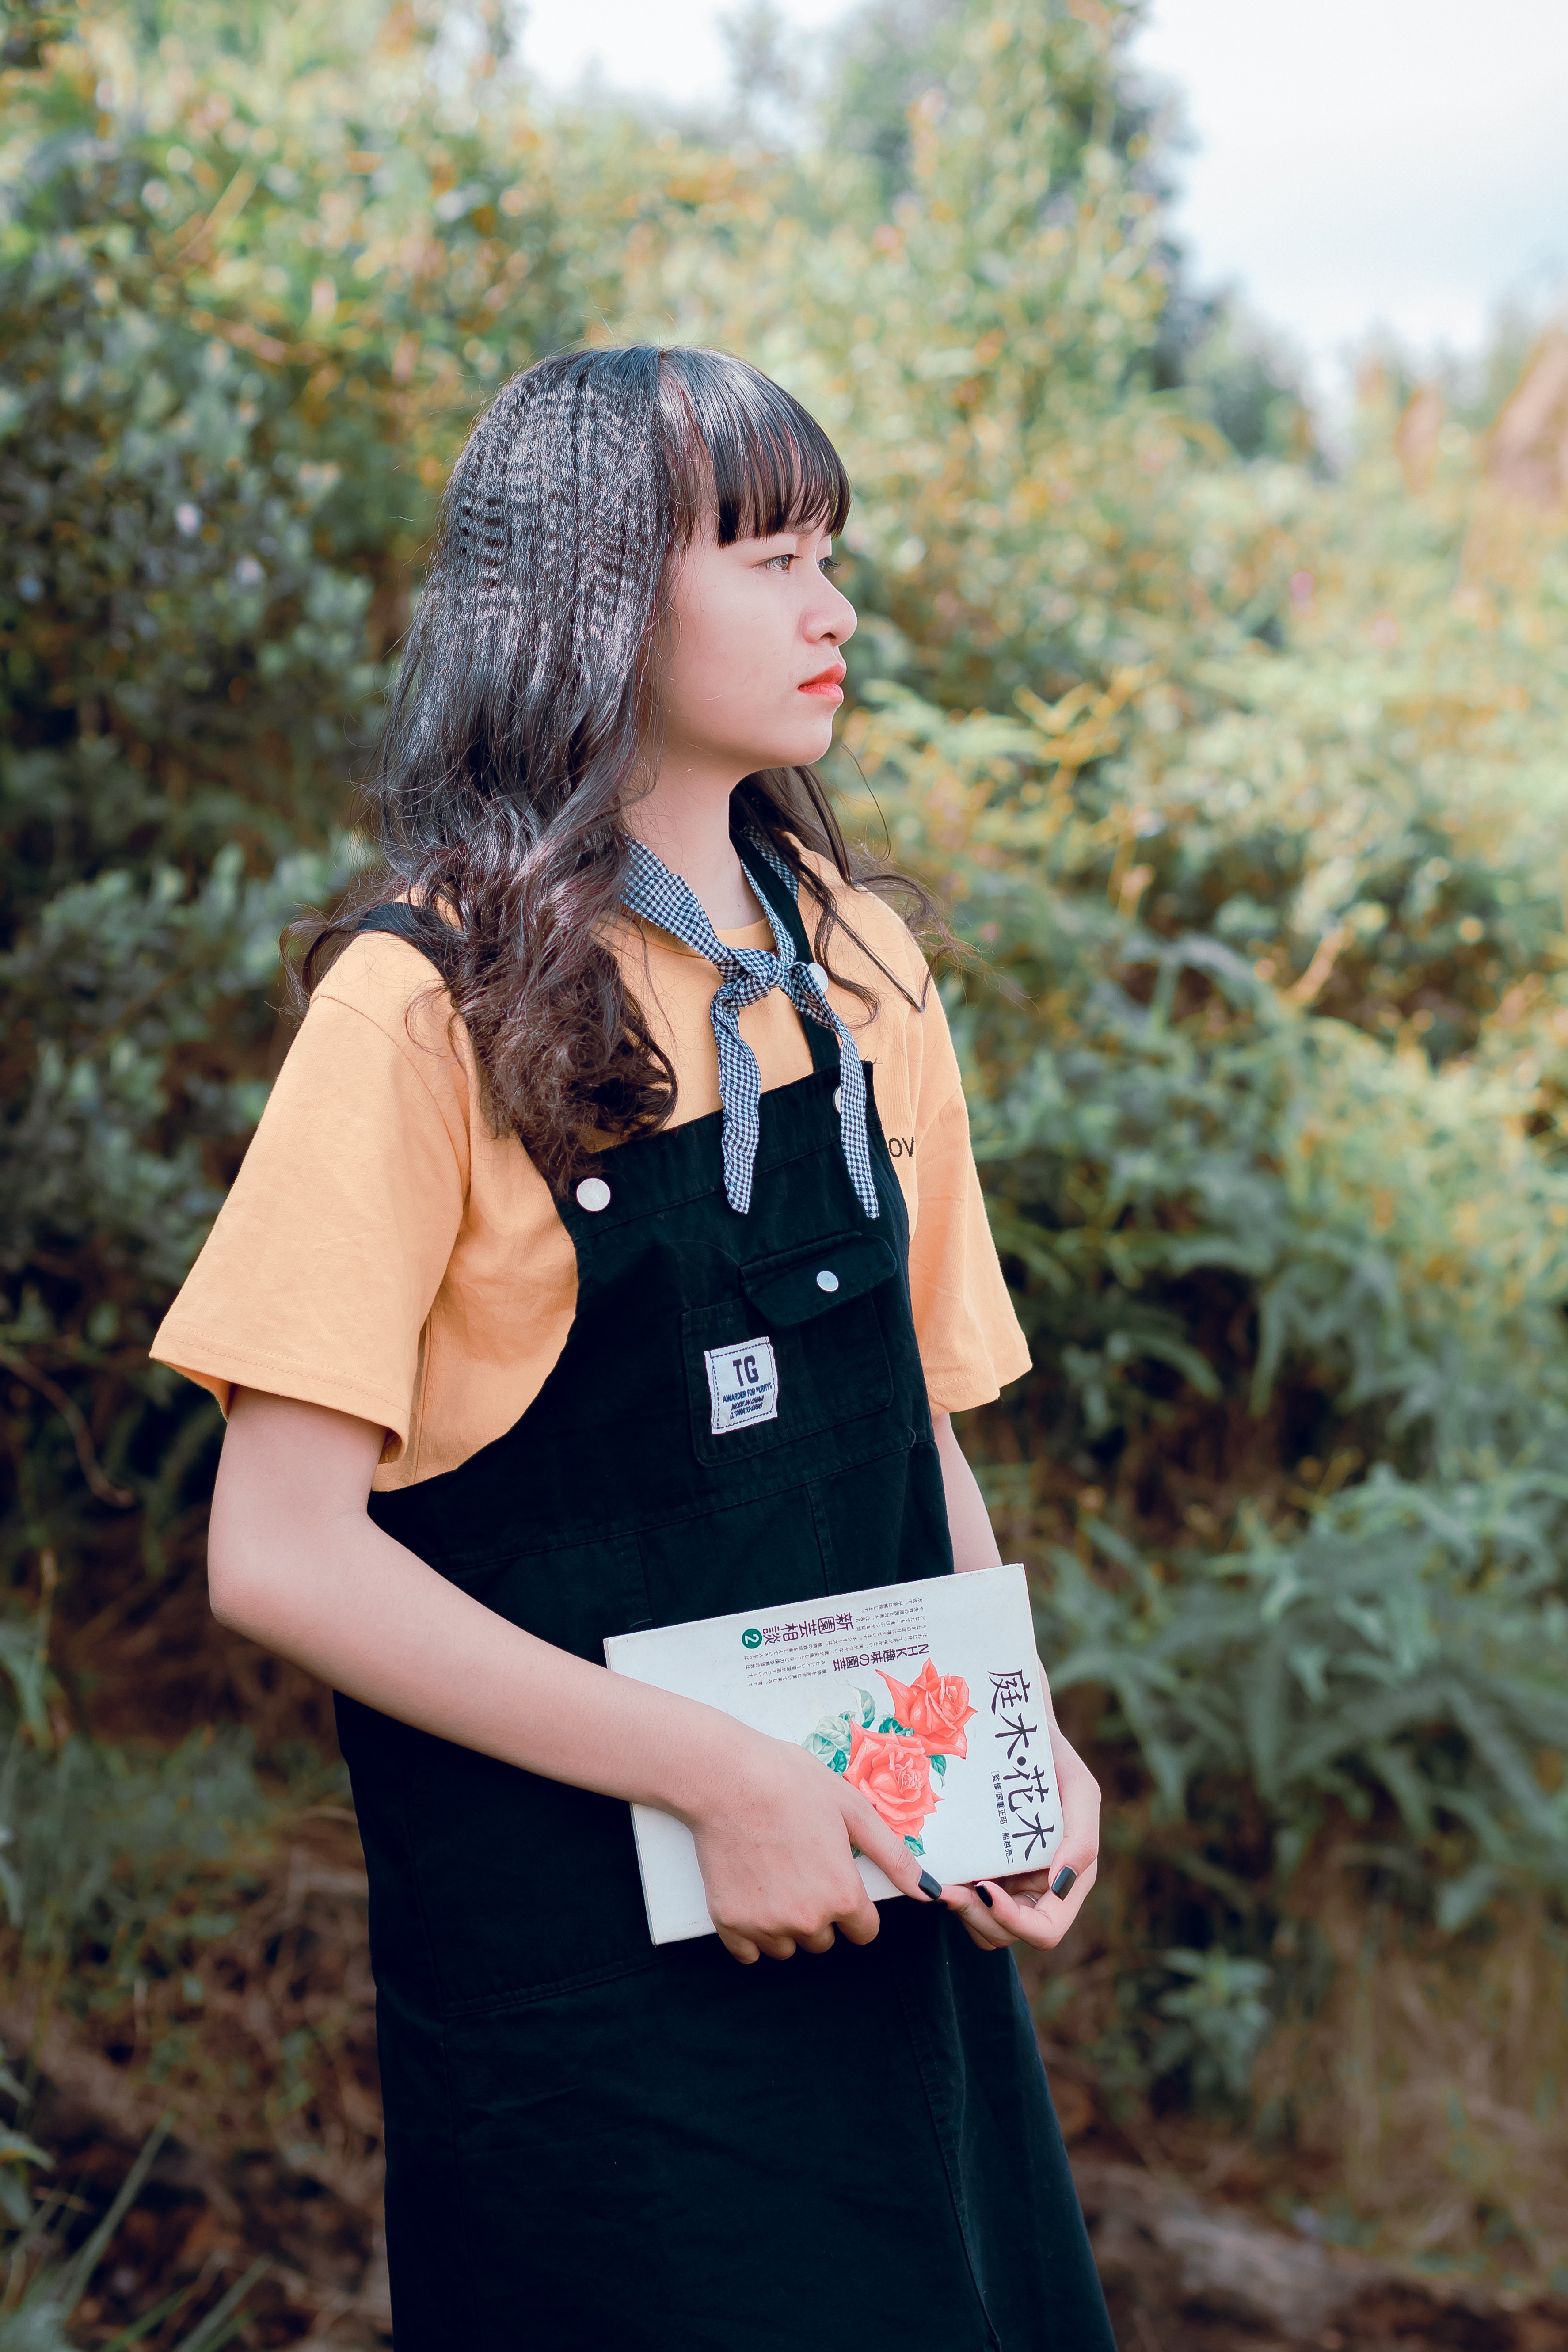
clothing, beauty, fashion, botany, leaf, dress, photography, spring, brown hair, t shirt, photo shoot, pattern, plant, street fashion, happy, trunk, waist, style